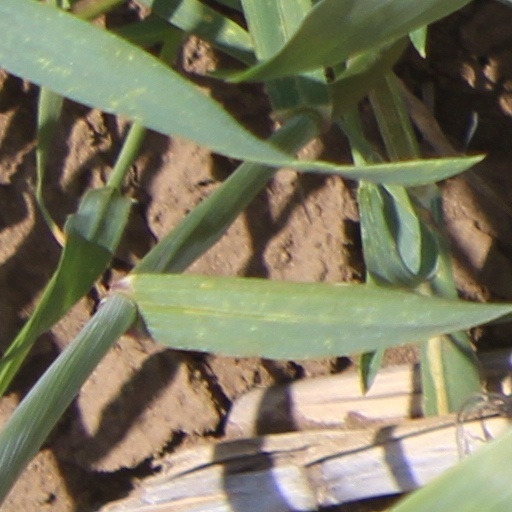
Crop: wheat